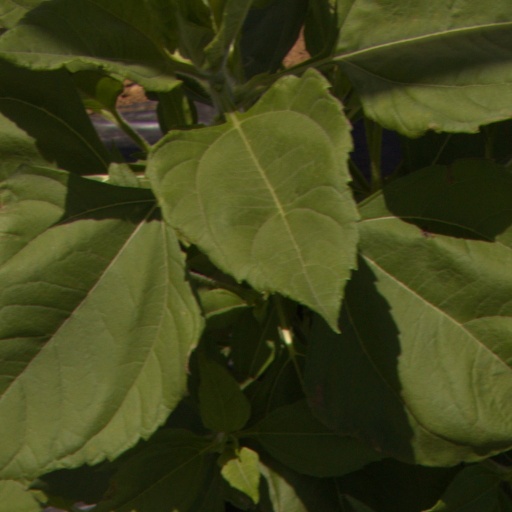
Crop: Jerusalem artichoke